Sutan Sjahrir

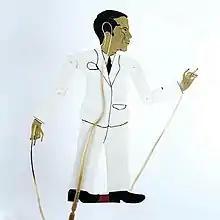
Wayang model of Sutan Sjahrir

Although a revolutionary opponent of Dutch colonialism his intellectual prowess was recognised by his adversaries and he remained highly respected in the Netherlands. After he died in 1966 the former Dutch Prime Minister Professor Schermerhorn commemorated Sjahrir in a public broadcast on national radio, calling him a ""noble political warrior"" with ""high ideals"" and expressing the hope that he would be recognised as such by the next generations in Indonesia.